Public image of Taylor Swift

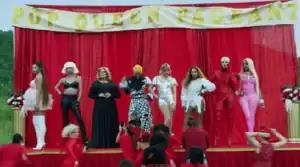
In her "You Need to Calm Down" music video, Swift critiqued the media for pitting female artists against each other by portraying drag queens impersonating various pop stars competing for one crown.

The life and career of American singer-songwriter Taylor Swift are recurrent topics in global media and celebrity culture. A dominant cultural figure, Swift has a ubiquitous presence in popular culture, and is often referred to as a pop icon; publications note her immense popularity and longevity as the kind of fame unwitnessed since the 20th century. "The Economist" opined that Swift "has a strong claim to being the most popular entertainer of the 21st century—and perhaps of all time". Critical commentary often refers to Swift as an uncommon, monocultural entity, or more often "the most famous person on the planet".